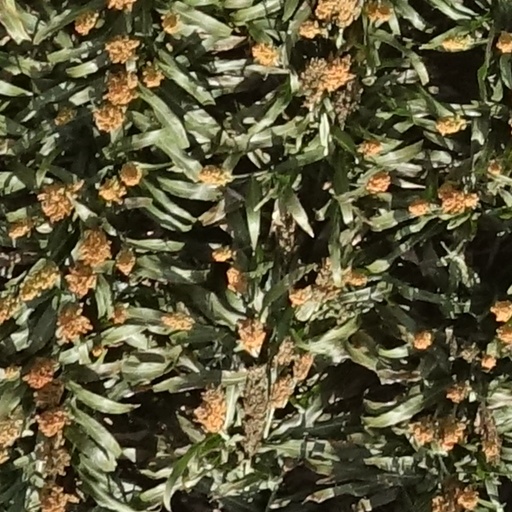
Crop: sorghum